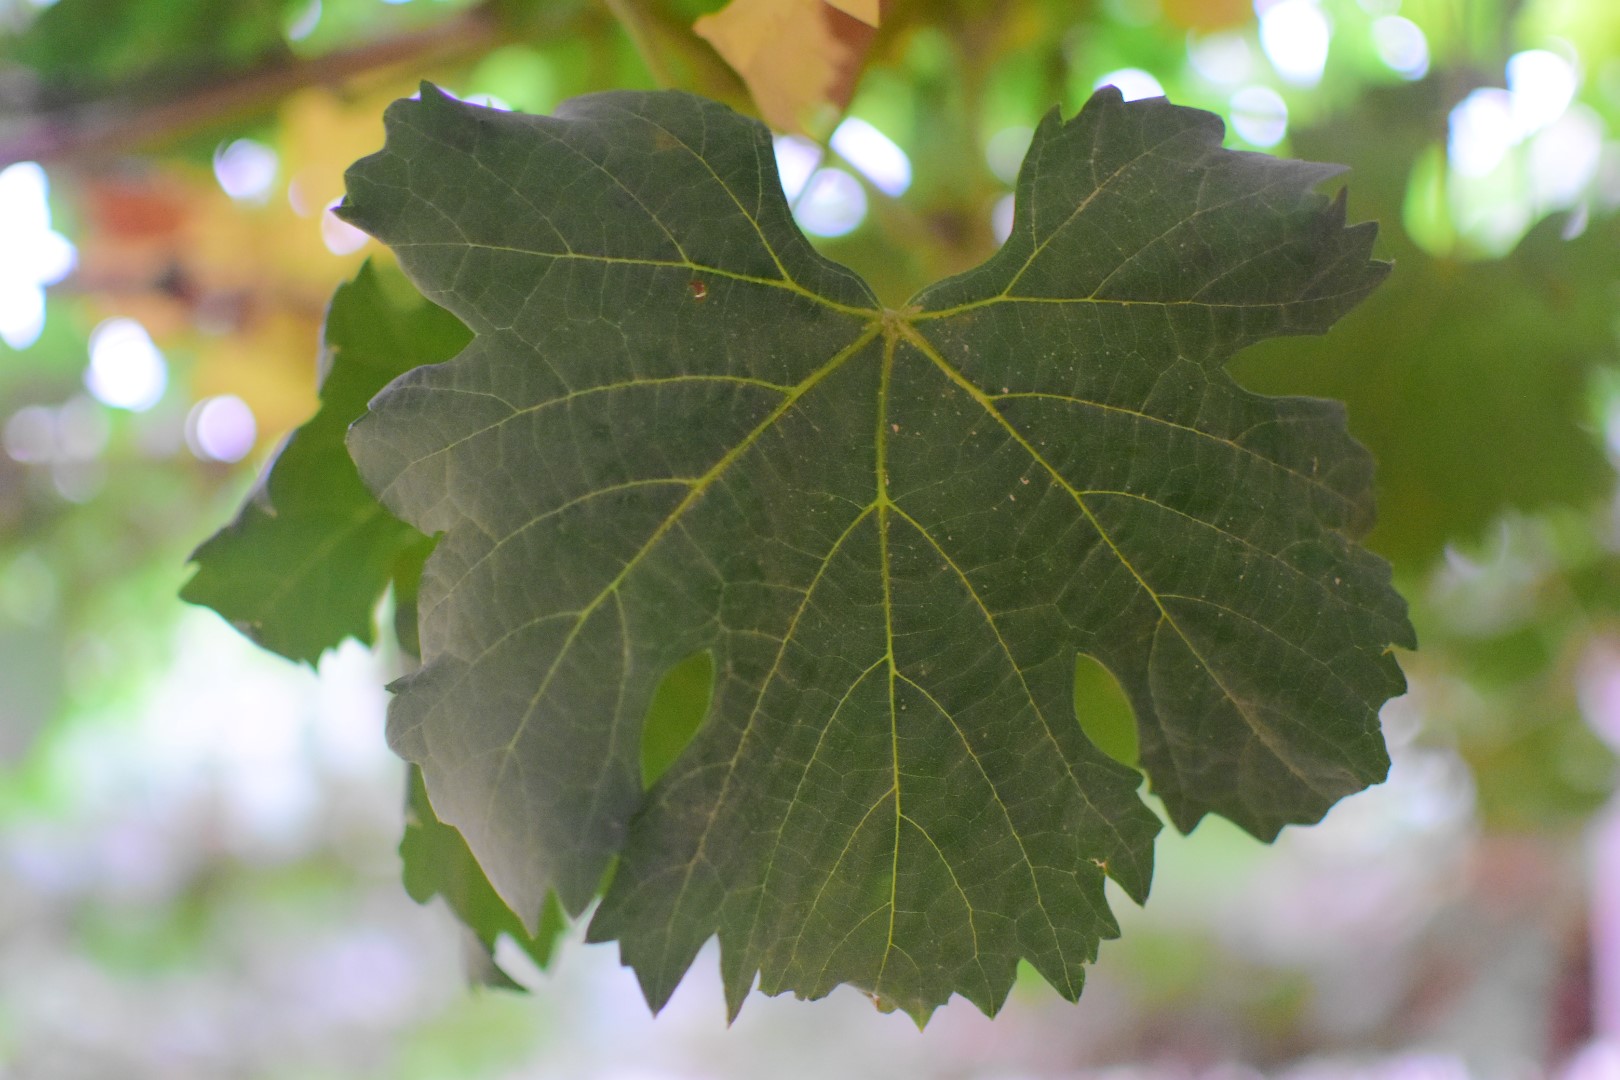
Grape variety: Aswud Balad